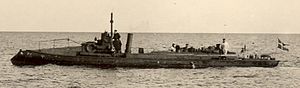
Torpedobaad af 2. kl. Nr. 6-7
Nr. 6 fotograferet efter navneskiftet til Patrouillebaad Nr. 2 i 1912.
Torpedobaadene af anden klasse Nr. 6 og Nr. 7 var små danske torpedobåde, der var bygget til at blive medtaget på et større skib - i dette tilfælde panserskibet Helgoland. De blev bygget i England, men konceptet med at bruge små torpedobåde som et ekstra våben slog ikke an, og de kom aldrig med ombord på Helgoland. I stedet blev de anvendt som almindelige torpedo- og patruljebåde.